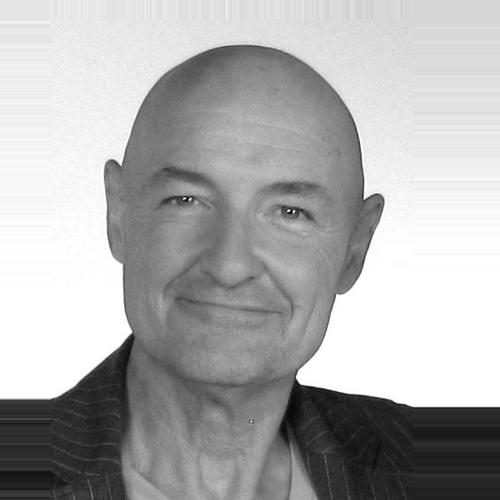
Age: 55